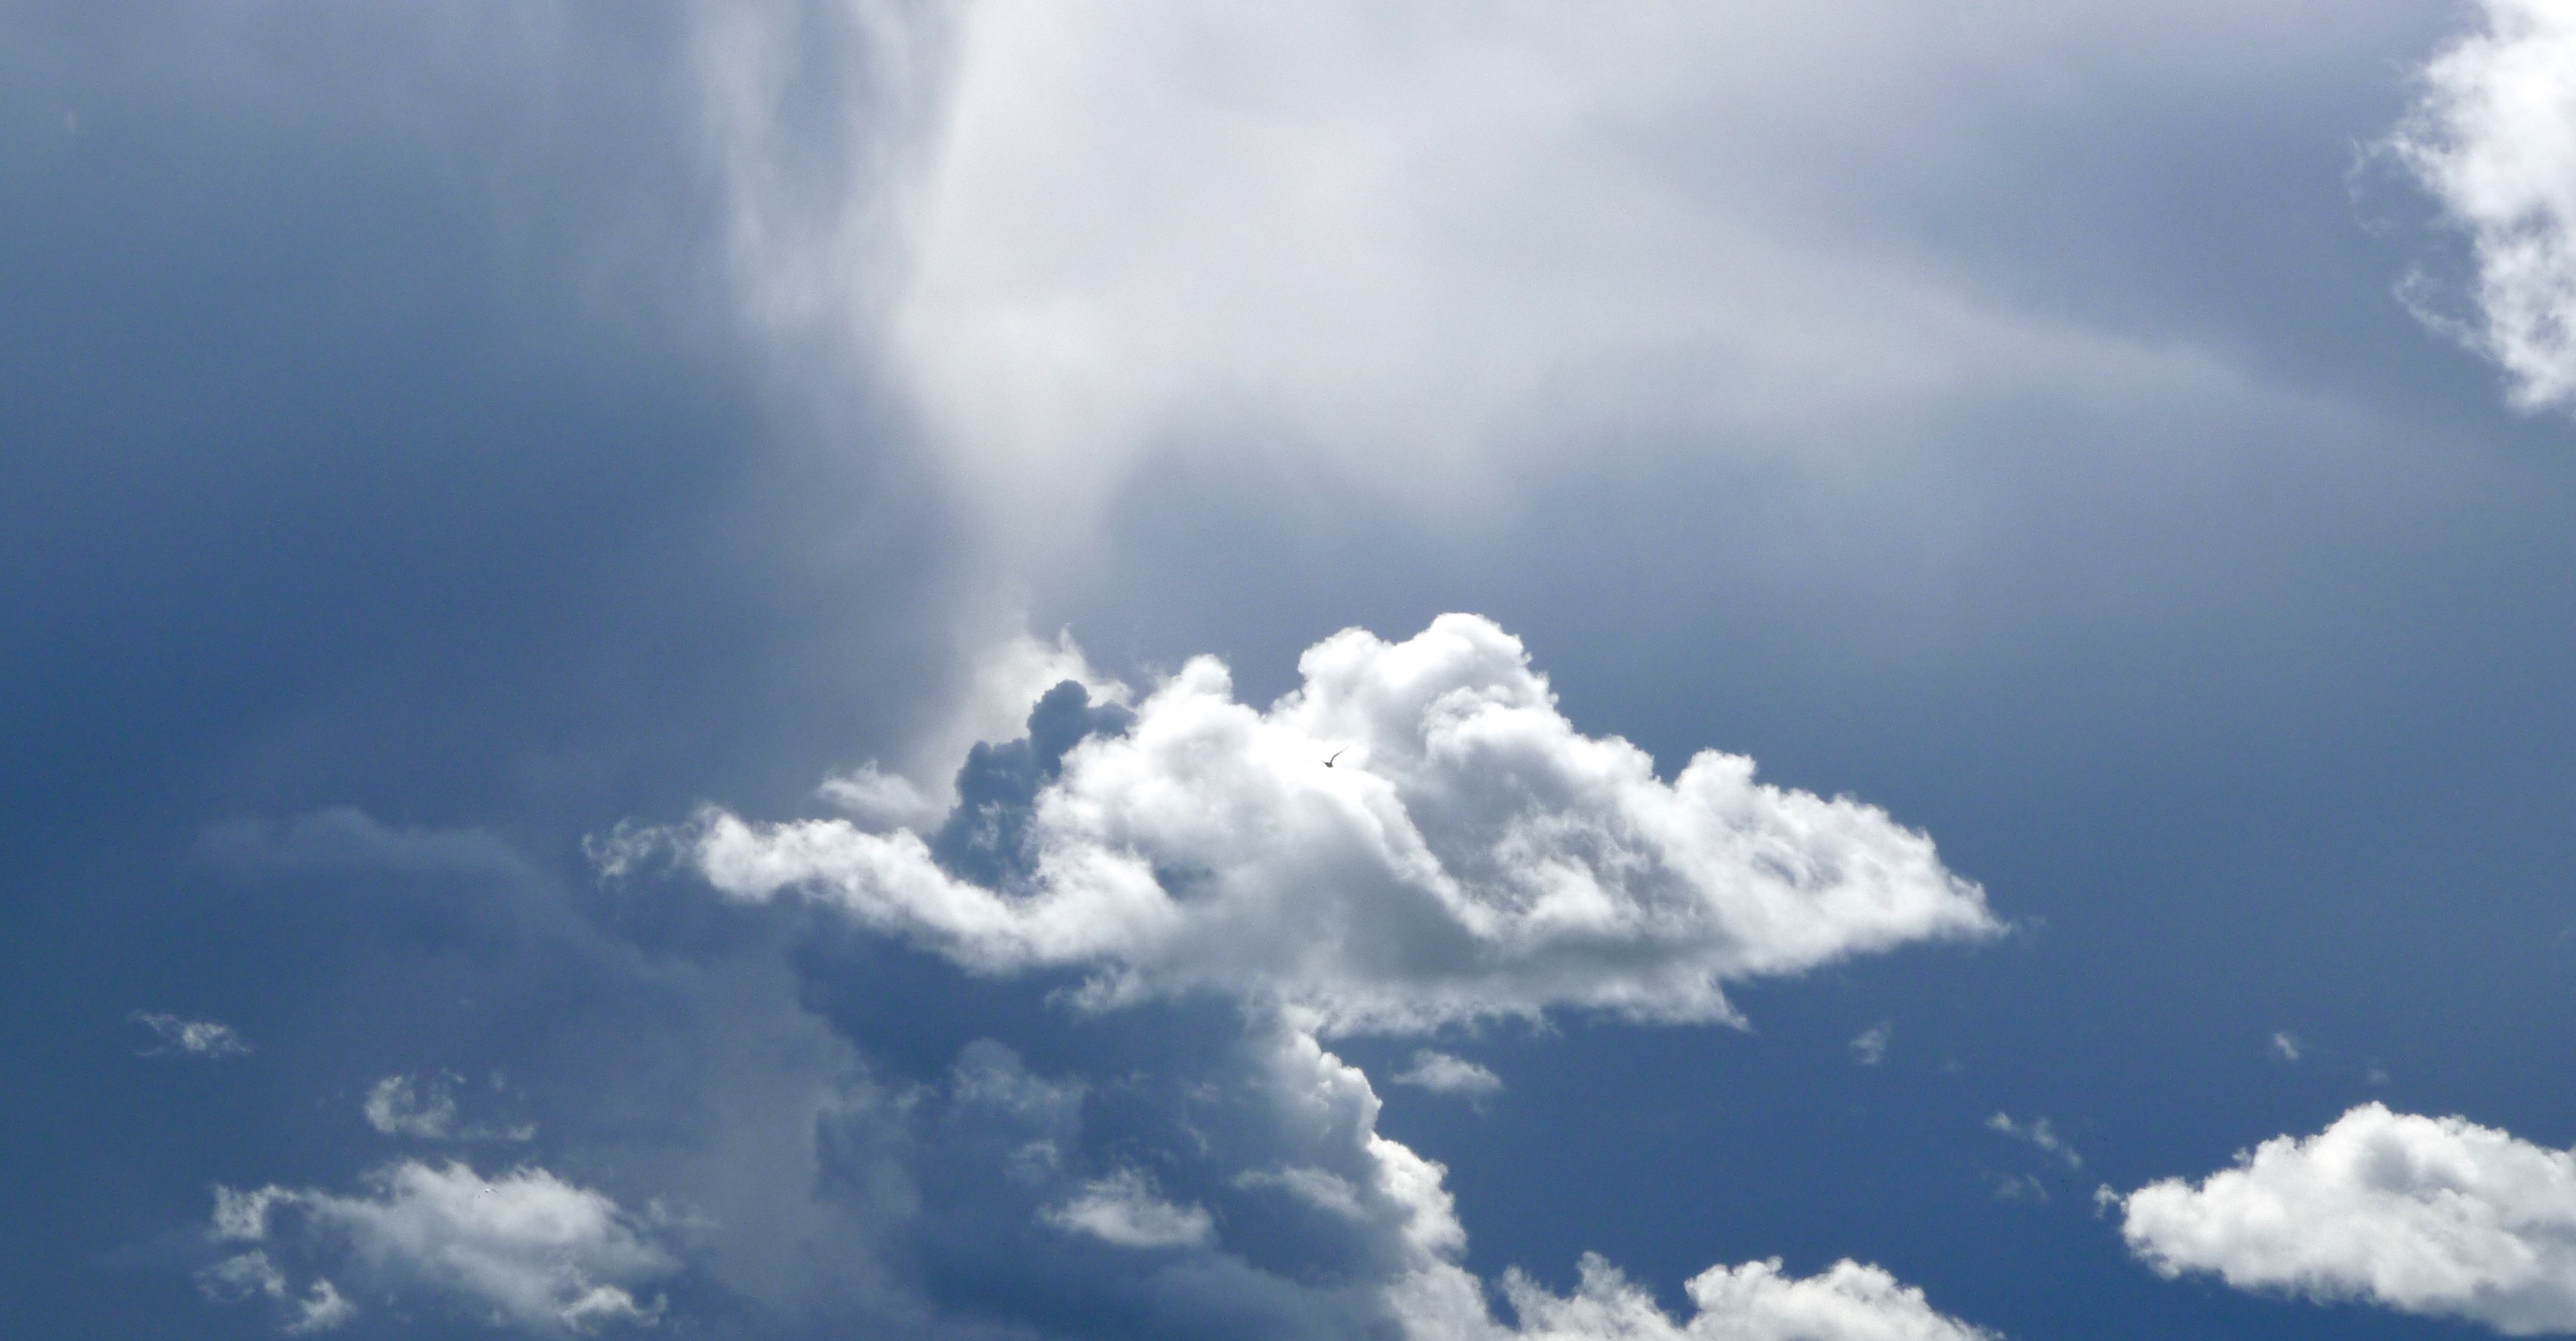
cloud, sky, sunlight, atmosphere, daytime, weather, cumulus, clouds, stormy, cloudy sky, meteorological phenomenon, atmosphere of earth